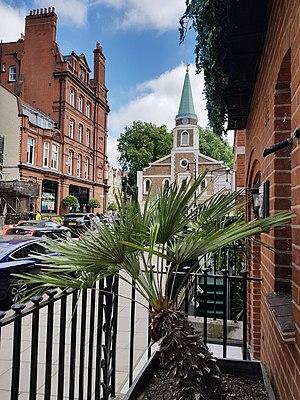
Grosvenor Chapel, Londres.
La chapelle Grosvenor, en anglais Grosvenor Chapel, est une église située dans la cité de Westminster, à Londres.